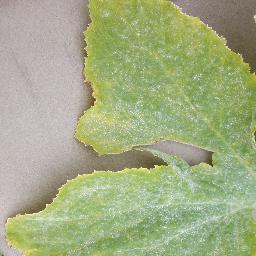
Label: Squash___Powdery_mildew